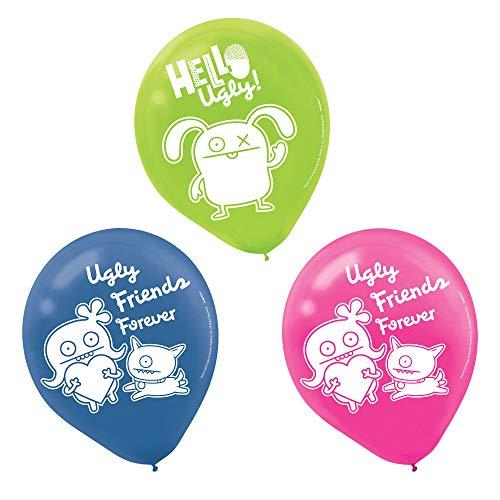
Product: "UglyDolls Movie" Assorted Color Printed Latex Party Balloons, 6 Ct.
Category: Toys & Games | Party Supplies | Balloons
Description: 1 pack of 6 "UglyDolls Movie" assorted color printed latex party balloons.
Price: $5.95
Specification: ProductDimensions:6.6x4.9x0.1inches|ItemWeight:0.8ounces|ShippingWeight:0.8ounces(Viewshippingratesandpolicies)|ASIN:B07Q4K13BG|Itemmodelnumber:110590|Manufacturerrecommendedage:0monthsandup